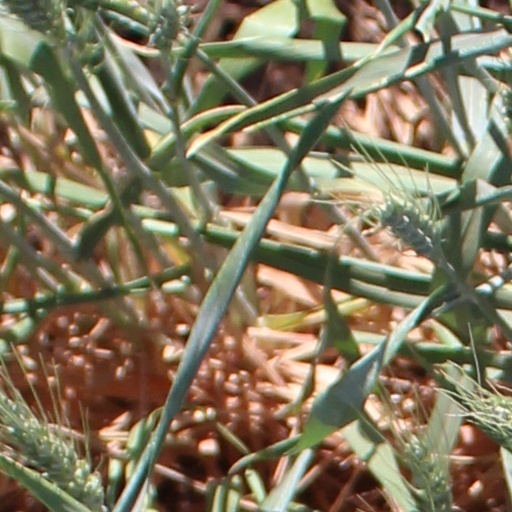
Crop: wheat